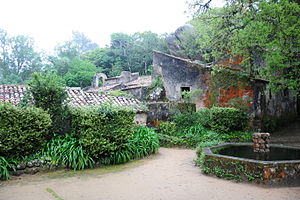
Sintra / Galleri
Sintra er en by i Portugal i distriktet Lisboa med 377.835 indbyggere. Byen er på UNESCOs Verdensarvsliste pga. sin arkitektur.